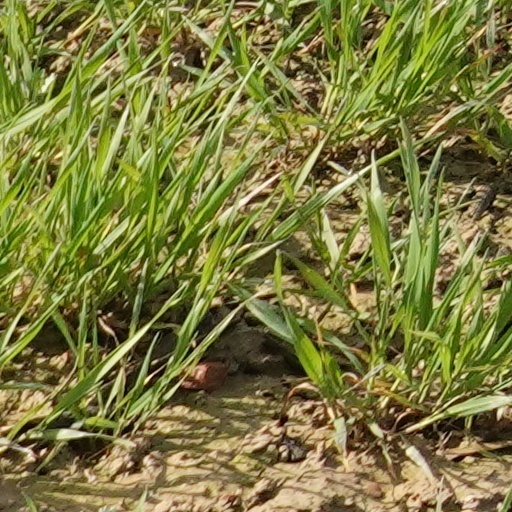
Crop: wheat